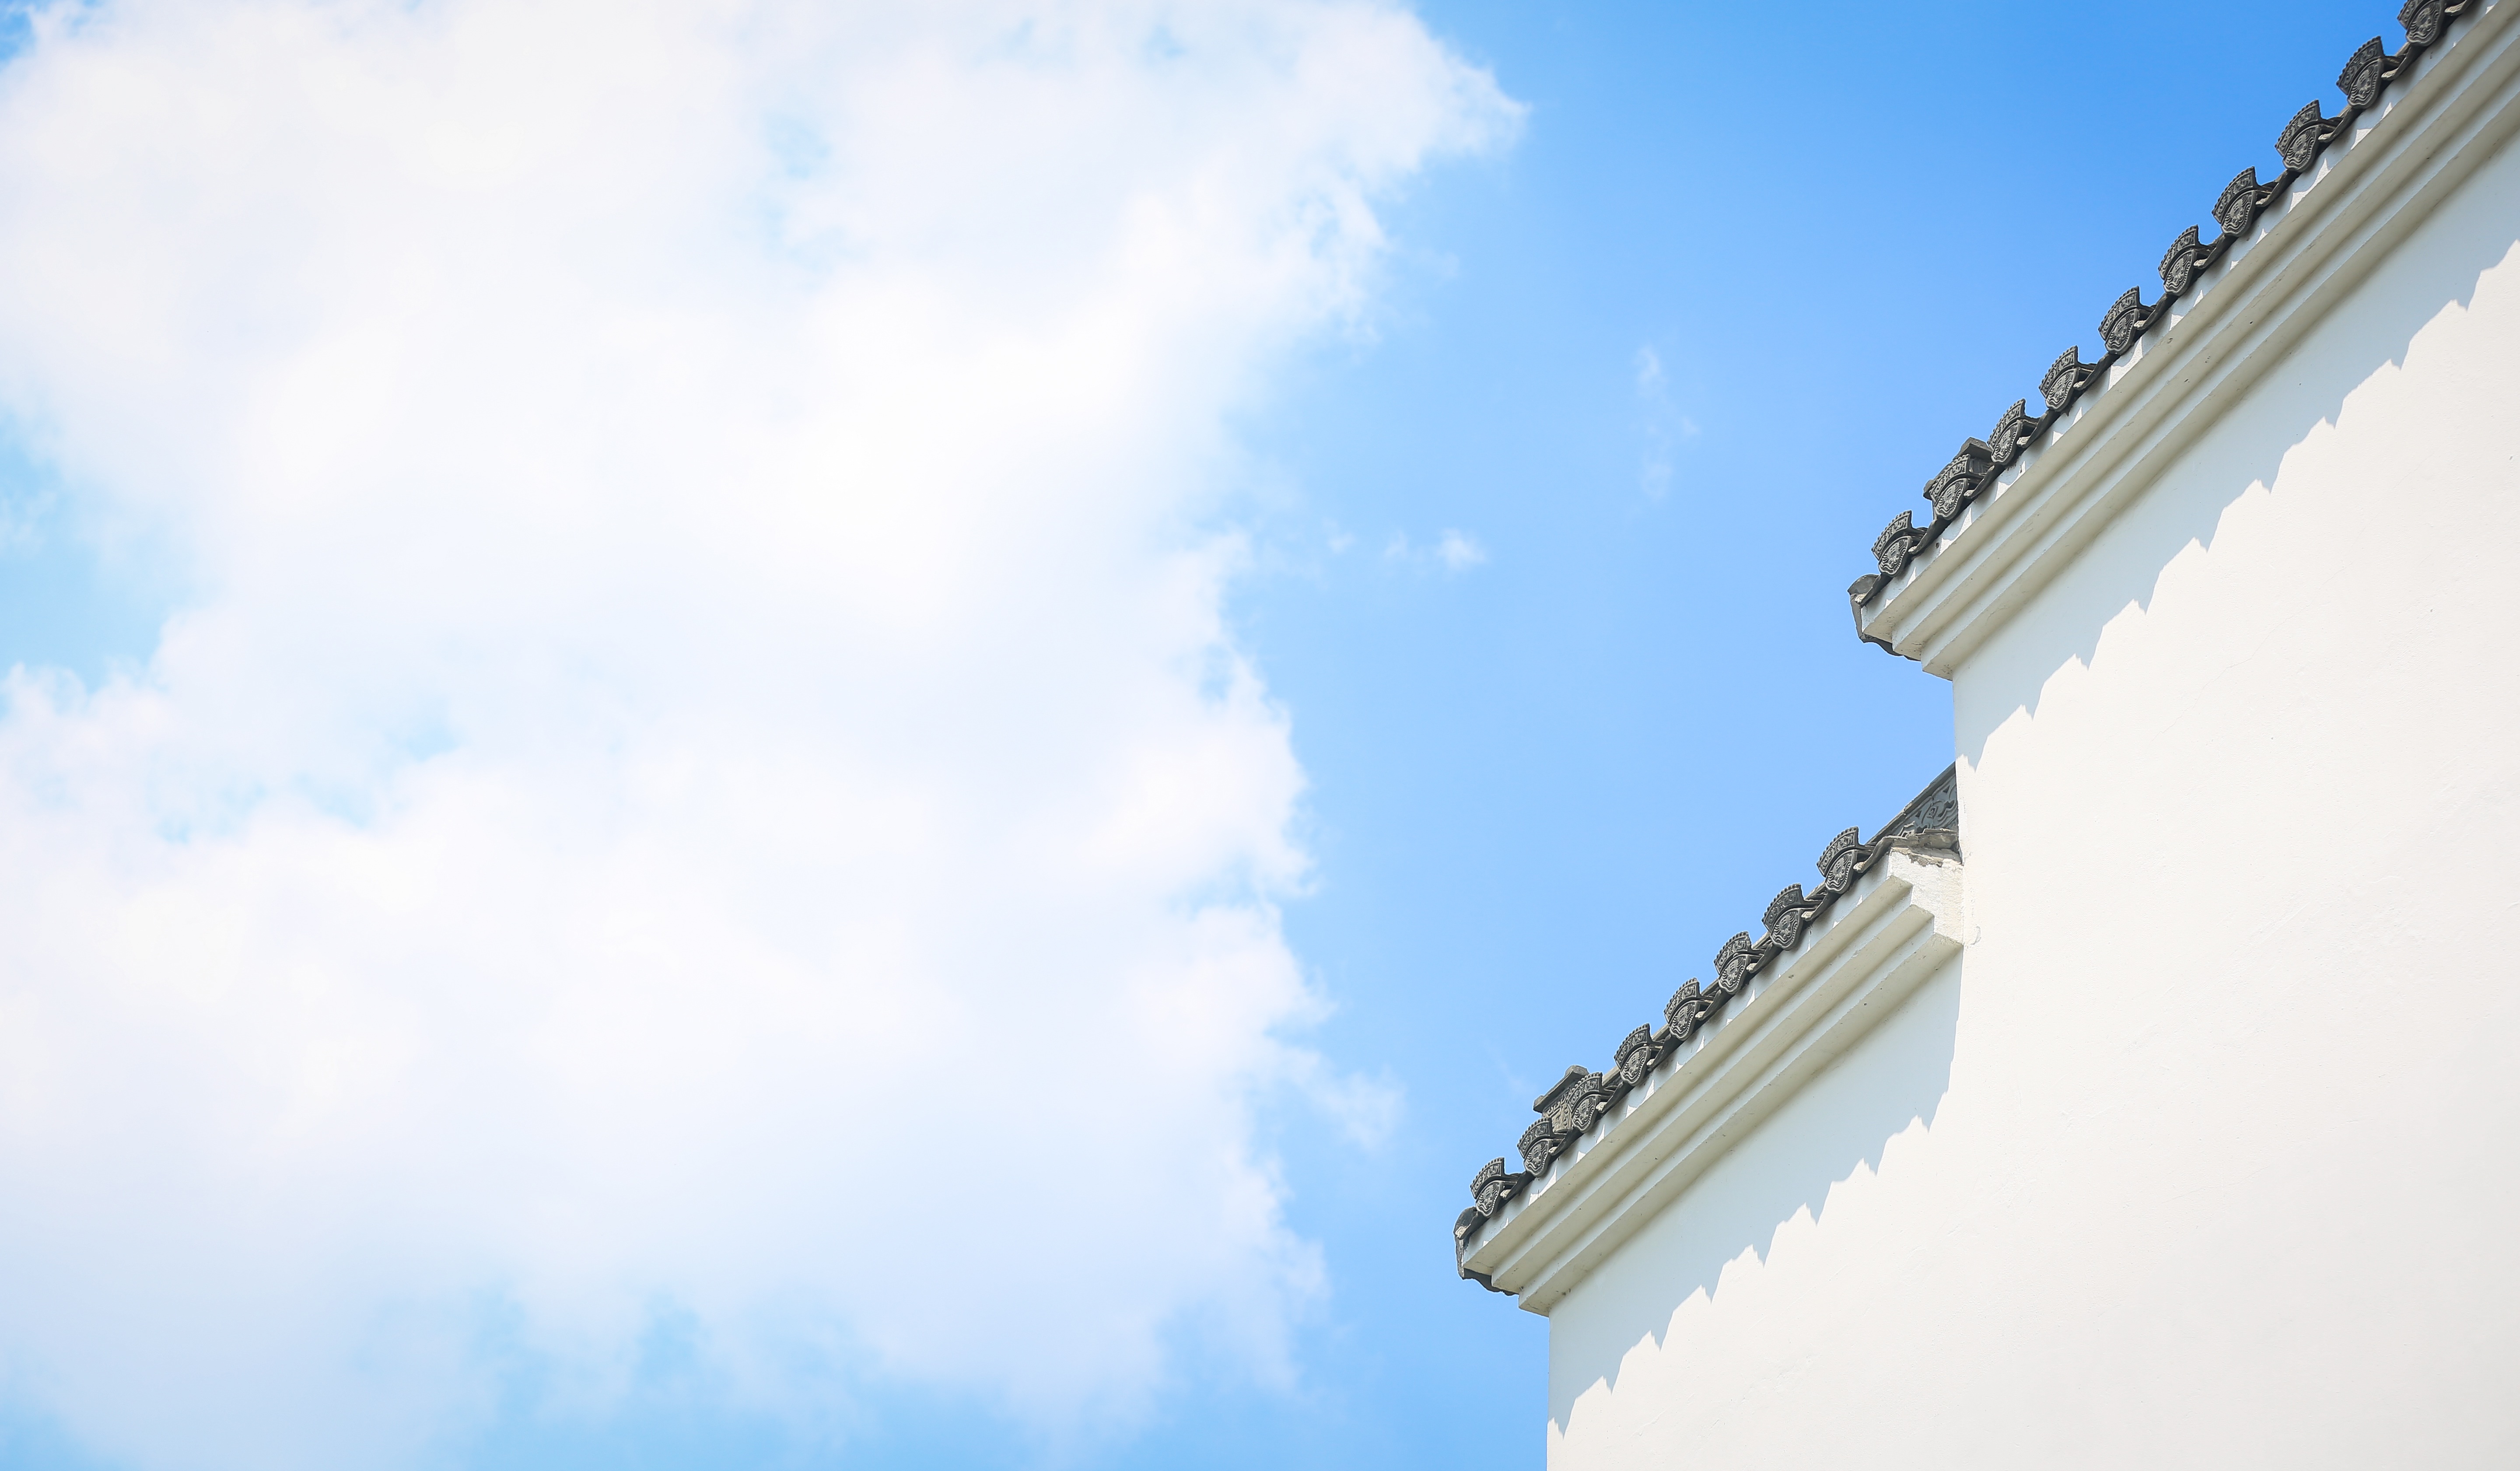
cloud, sky, sunlight, skyscraper, tower, blue, atmosphere of earth